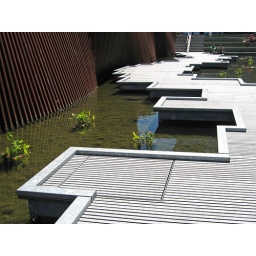
The wall to the left is from the railroad yards that used to be in the area.